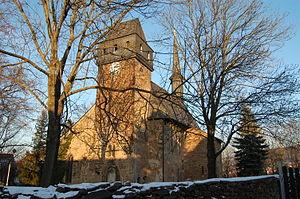
Wünschendorf-sur-Elster est une commune de Thuringe, située dans l'arrondissement de Greiz. Depuis le 1ᵉʳ janvier 2012, elle fait partie de la Communauté d'administration Ländereck.